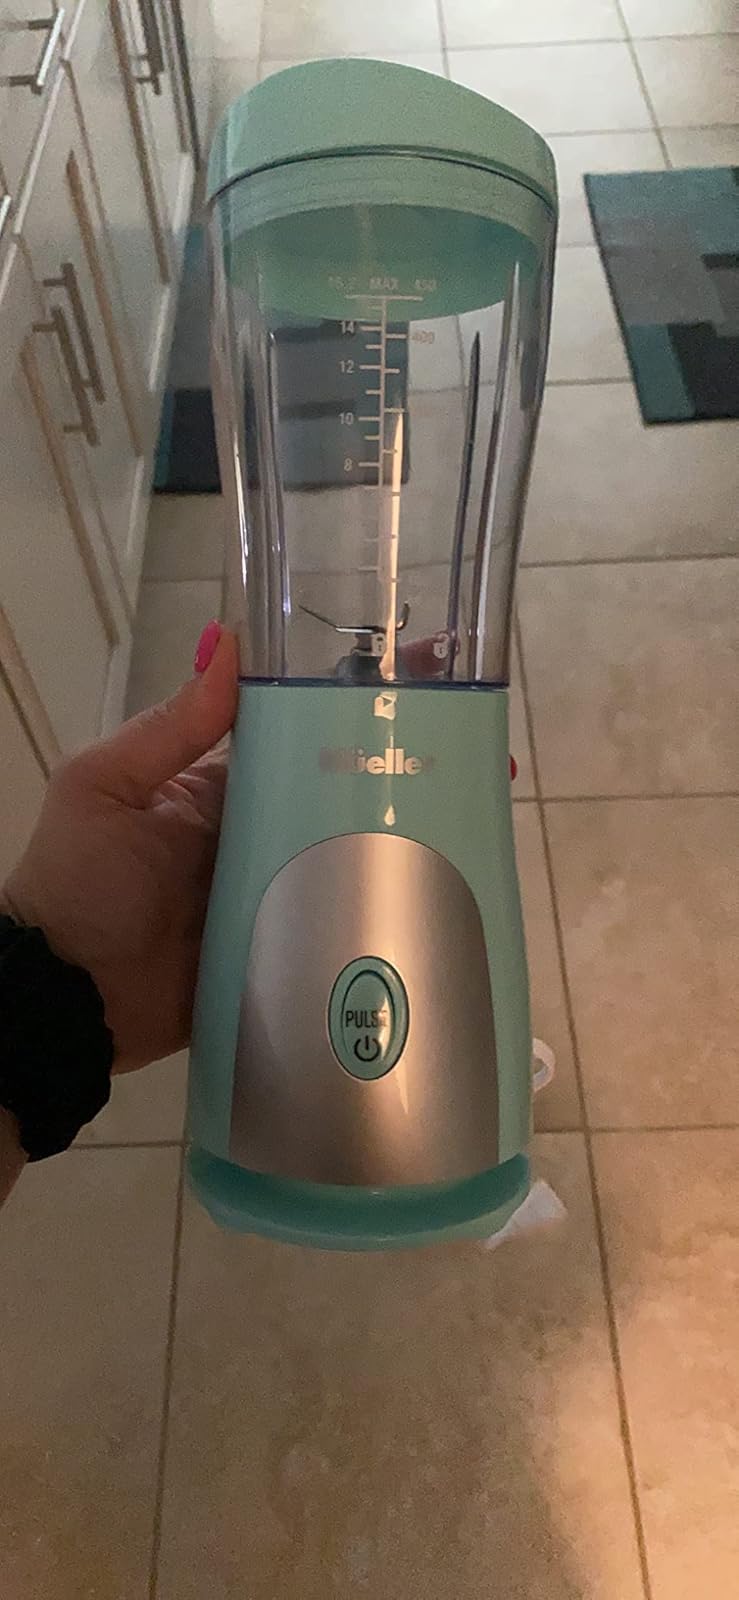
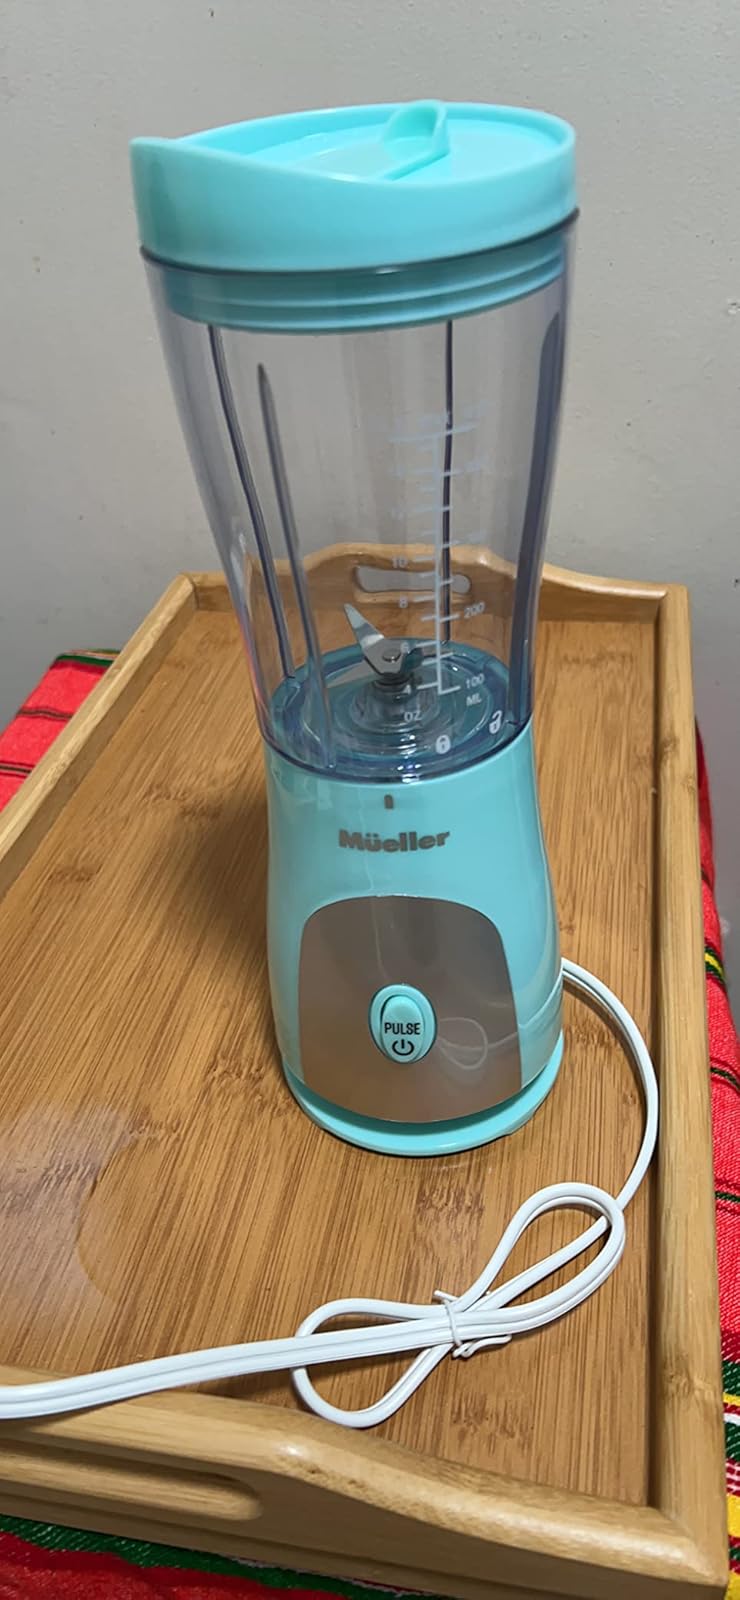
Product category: items_blender
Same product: yes